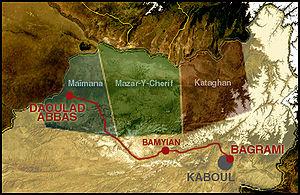
Les Cavaliers est un roman d'aventures de Joseph Kessel, publié en 1967.